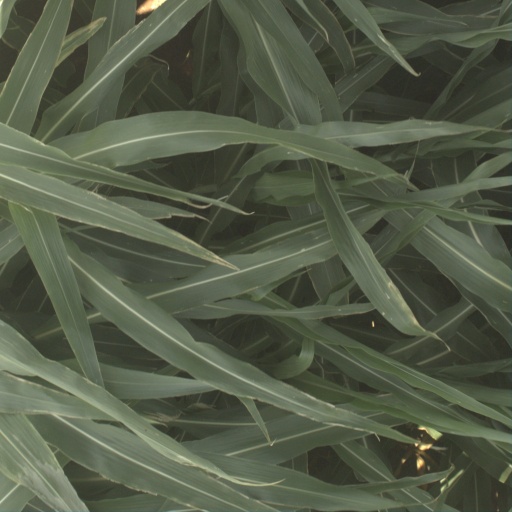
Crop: sorghum